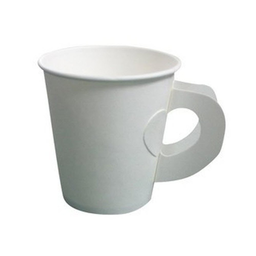
Label: paper